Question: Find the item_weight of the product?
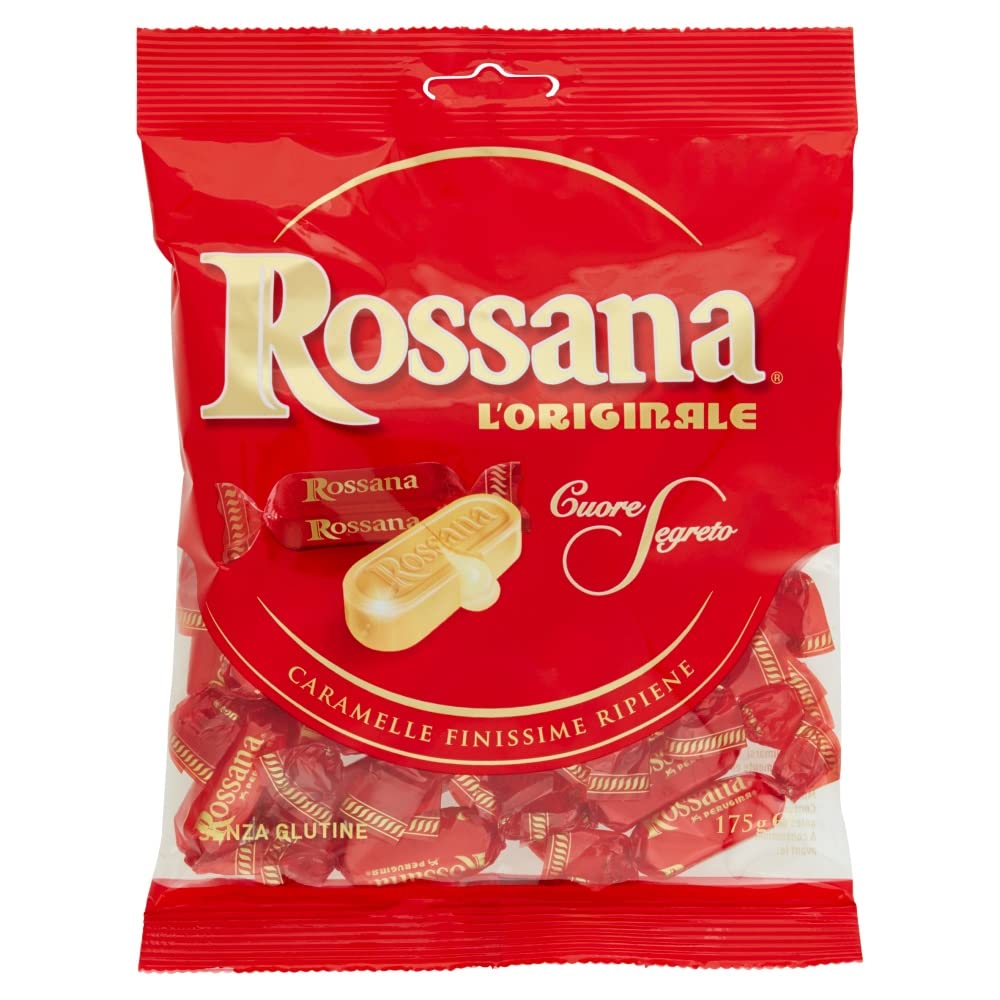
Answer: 175.0 gram